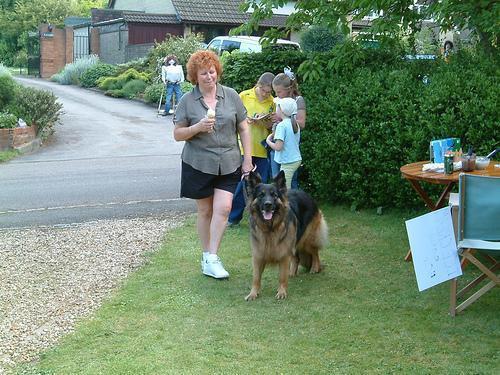
German_shepherd